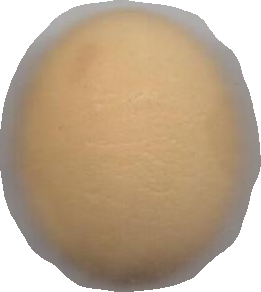
Variety: Grobogan